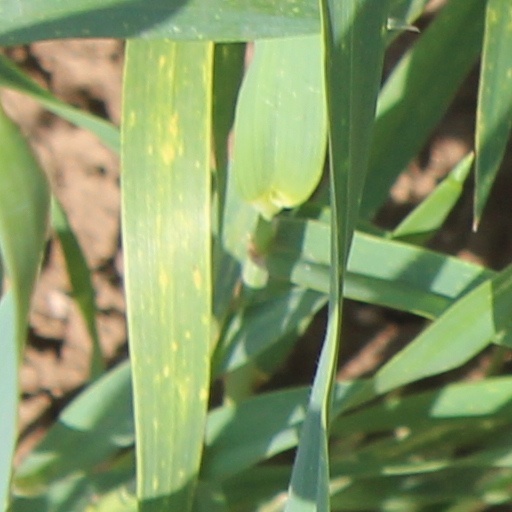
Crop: wheat